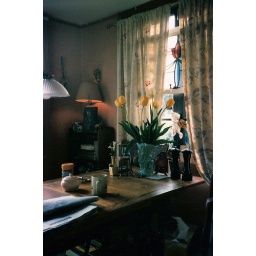
My kitchen table in Potrero Hill.